Badby

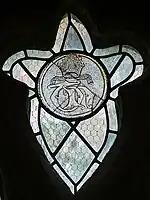
Initials of Thomas Newbold, Abbot of Evesham (1491-1514) Stained glass c. 1500 St Mary, Badby

Since its foundation in 709, Evesham Abbey had successfully developed an independent existence. It could not avoid being dissolved in November 1539, during the Protestant Reformation and founding of the Church of England.